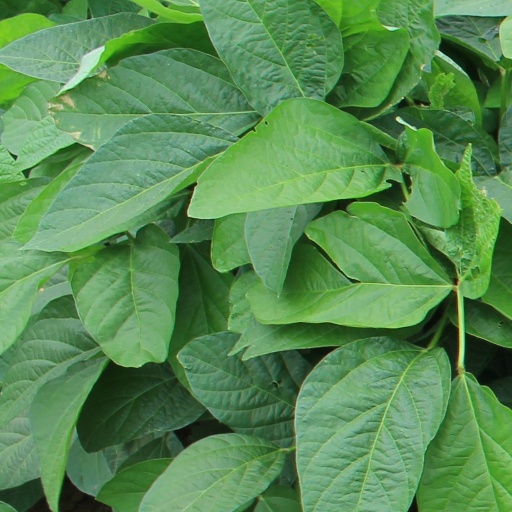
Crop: soybean